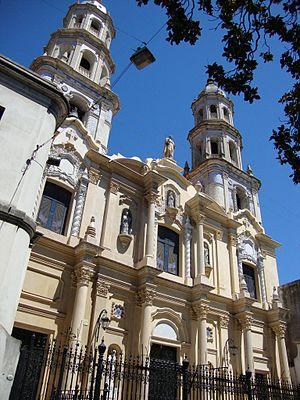
San Telmo est un des quartiers les plus anciens de la ville de Buenos Aires en Argentine.